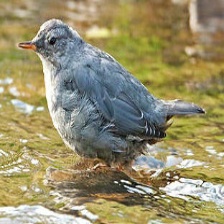
Species: AMERICAN DIPPER
Scientific name: CINCLUS MEXICANUS